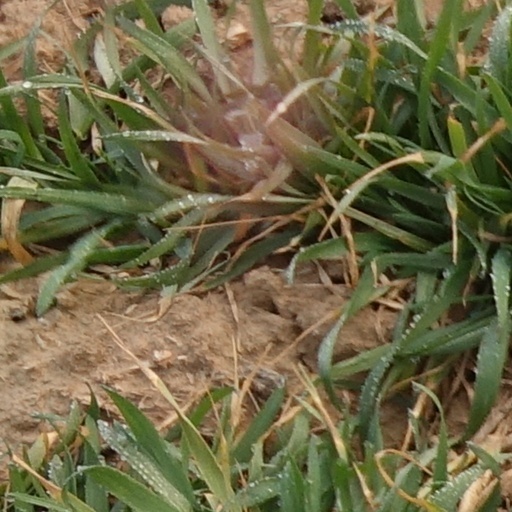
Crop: wheat